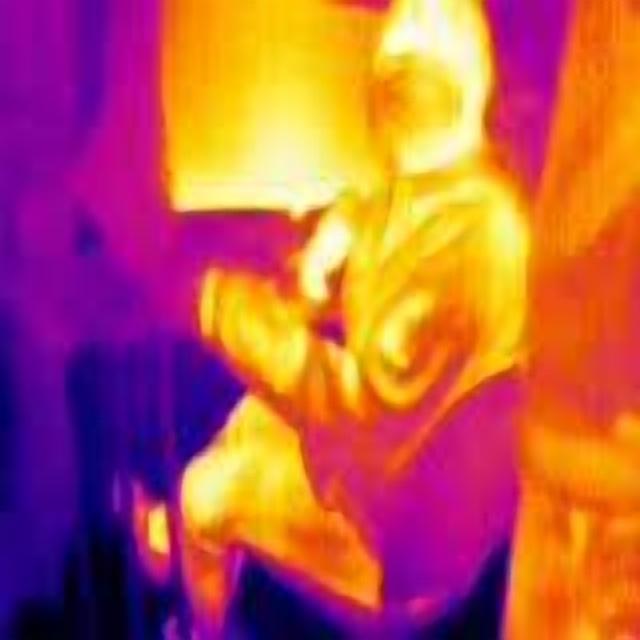
Detected objects:
label: person
label: person